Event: Ecuador Earthquake
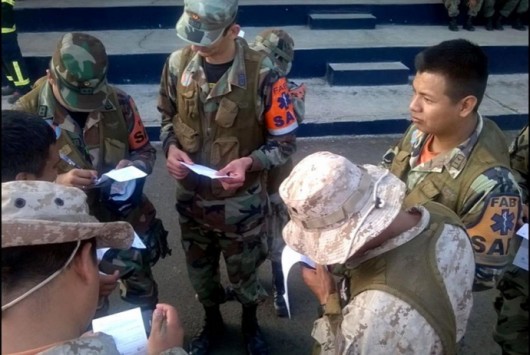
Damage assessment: no_damage